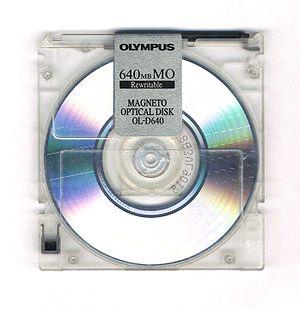
Le disque magnéto-optique est une mémoire de masse qui emploie une combinaison des technologies optiques et magnétiques. Cette technologie, commercialisée à partir de 1985, assure une grande fiabilité. La lecture est purement optique, et, selon la polarisation magnétique de chaque point élémentaire de la surface, c'est un 1 ou un 0 qui est lu. Pour écrire chaque bit, en revanche, le laser du lecteur chauffe le point concerné tandis qu'un champ magnétique lui est appliqué pour le polariser dans un sens ou dans l'autre. Le Minidisc de Sony en est un exemple répandu.